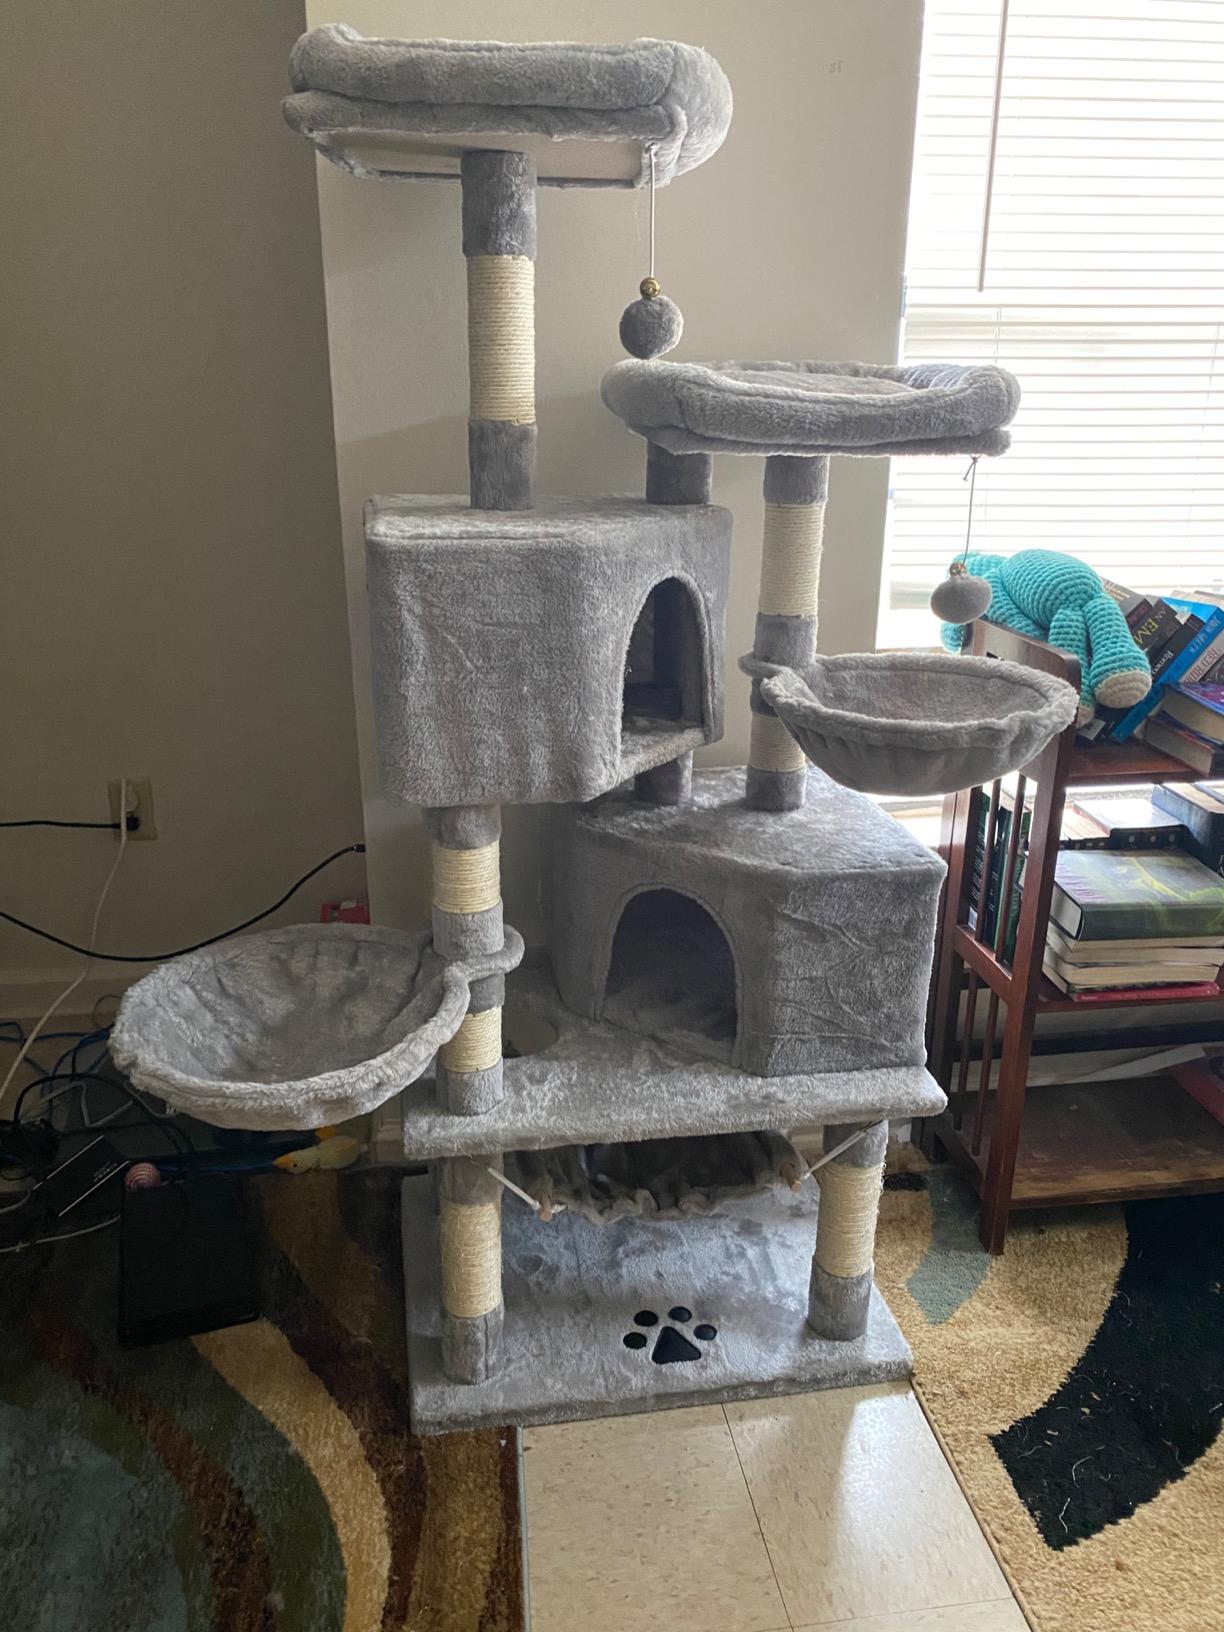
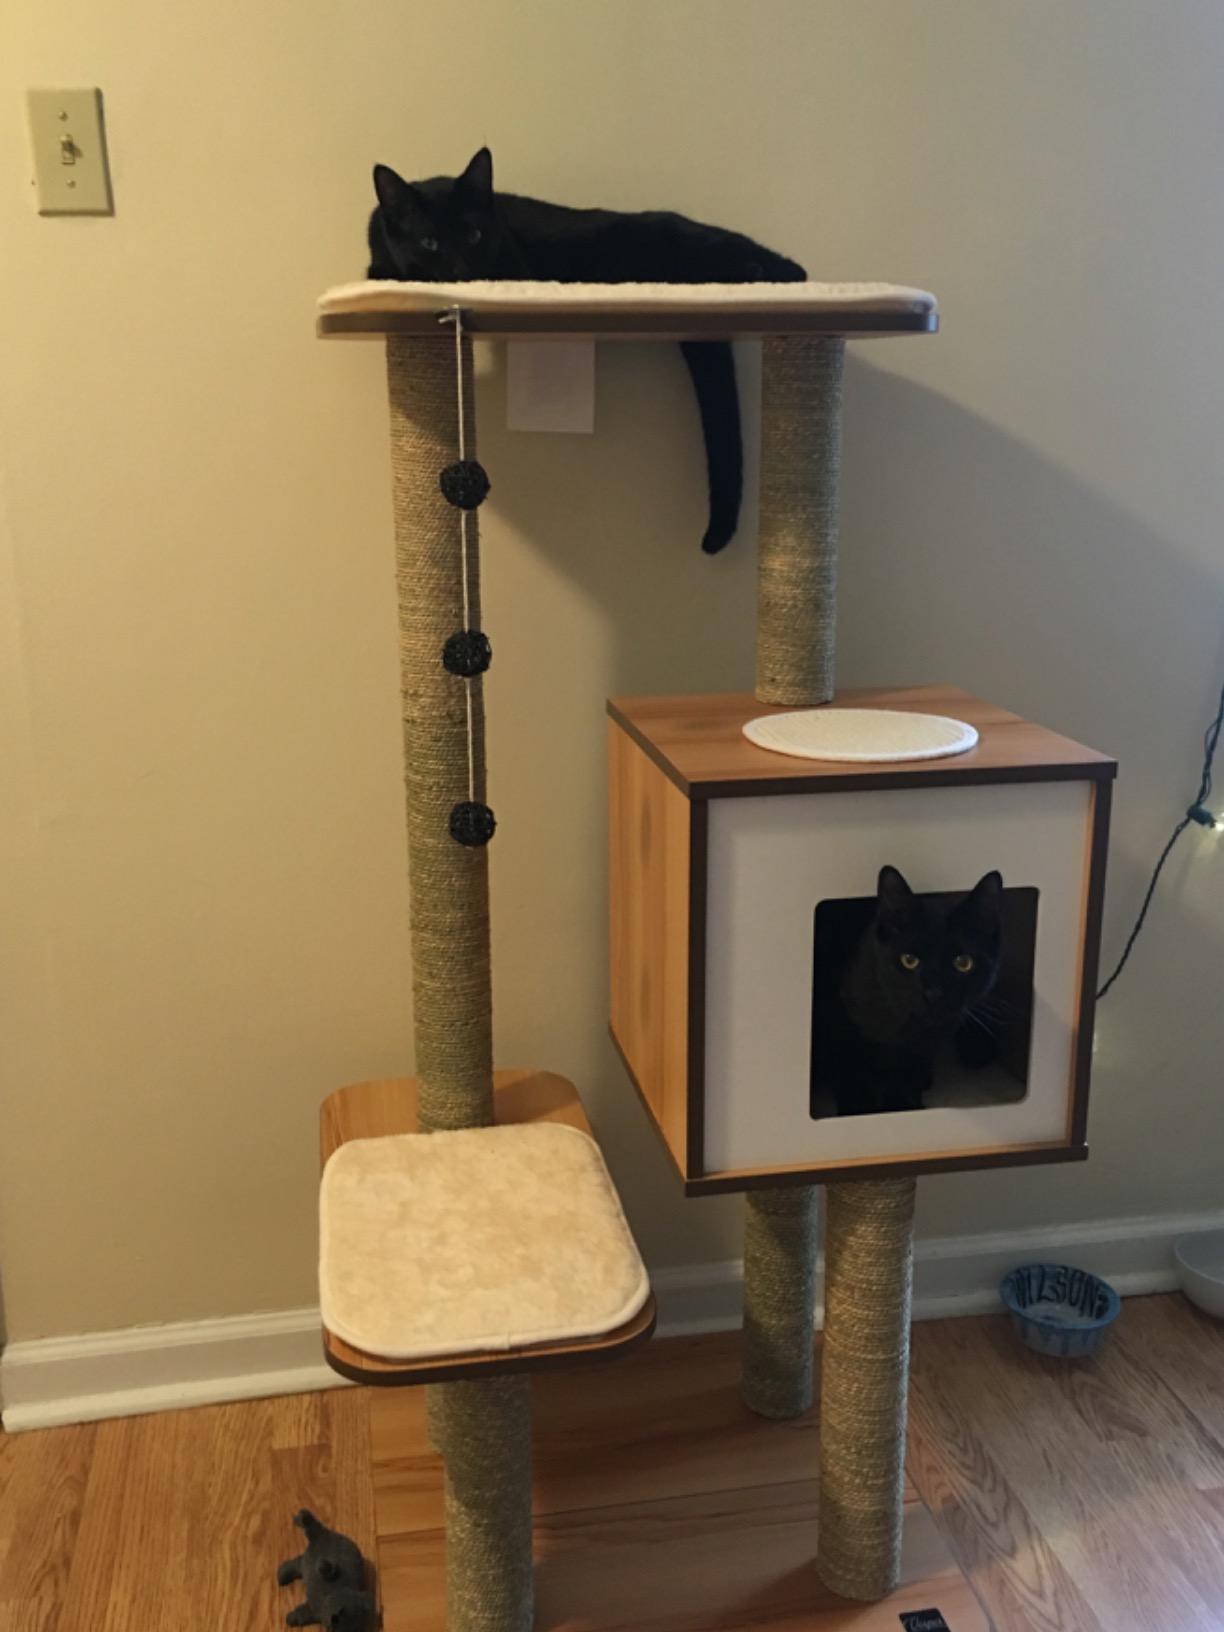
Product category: items_cat tree
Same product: no